Castle of Algoso

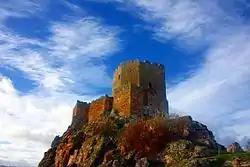
A view of the castle from the pedregulhos of the cliff face that surrounds it

The Castle of Algoso is a medieval castle in the civil parish of Algoso, Campo de Víboras e Uva, municipality of Vimioso, in the Portuguese district of Bragança. The castle of Algoso is one of the most important medieval fortifications in the eastern Trás-os-montes, related with the battles of Leonese succession, the tentative policies of the independent Portuguese monarch and the important religious commandery of the Knights Hospitaller that established their roots in 1224.